Gertrud Pålson-Wettergren

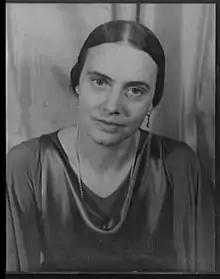
Gertrud Pålson-Wettergren in 1935

On 20 December 1935 she made her debut at the Metropolitan as Amneris in "Aida" opposite Elisabeth Rethberg, Giovanni Martinelli, John Charles Thomas and Ezio Pinza. Her roles there included Brangäne in "Tristan und Isolde", Venus in "Tannhäuser", Carmen which she sang in Swedish replacing Rosa Ponselle in a performance, and opened the 1936/37 season with "Samson et Dalila". Her last performance there was on 29 January 1938, making a total of 29 performances.